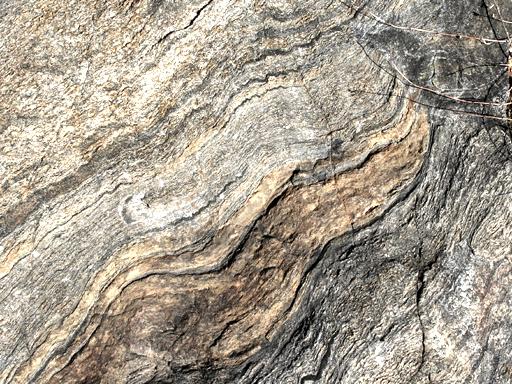
Material: stone